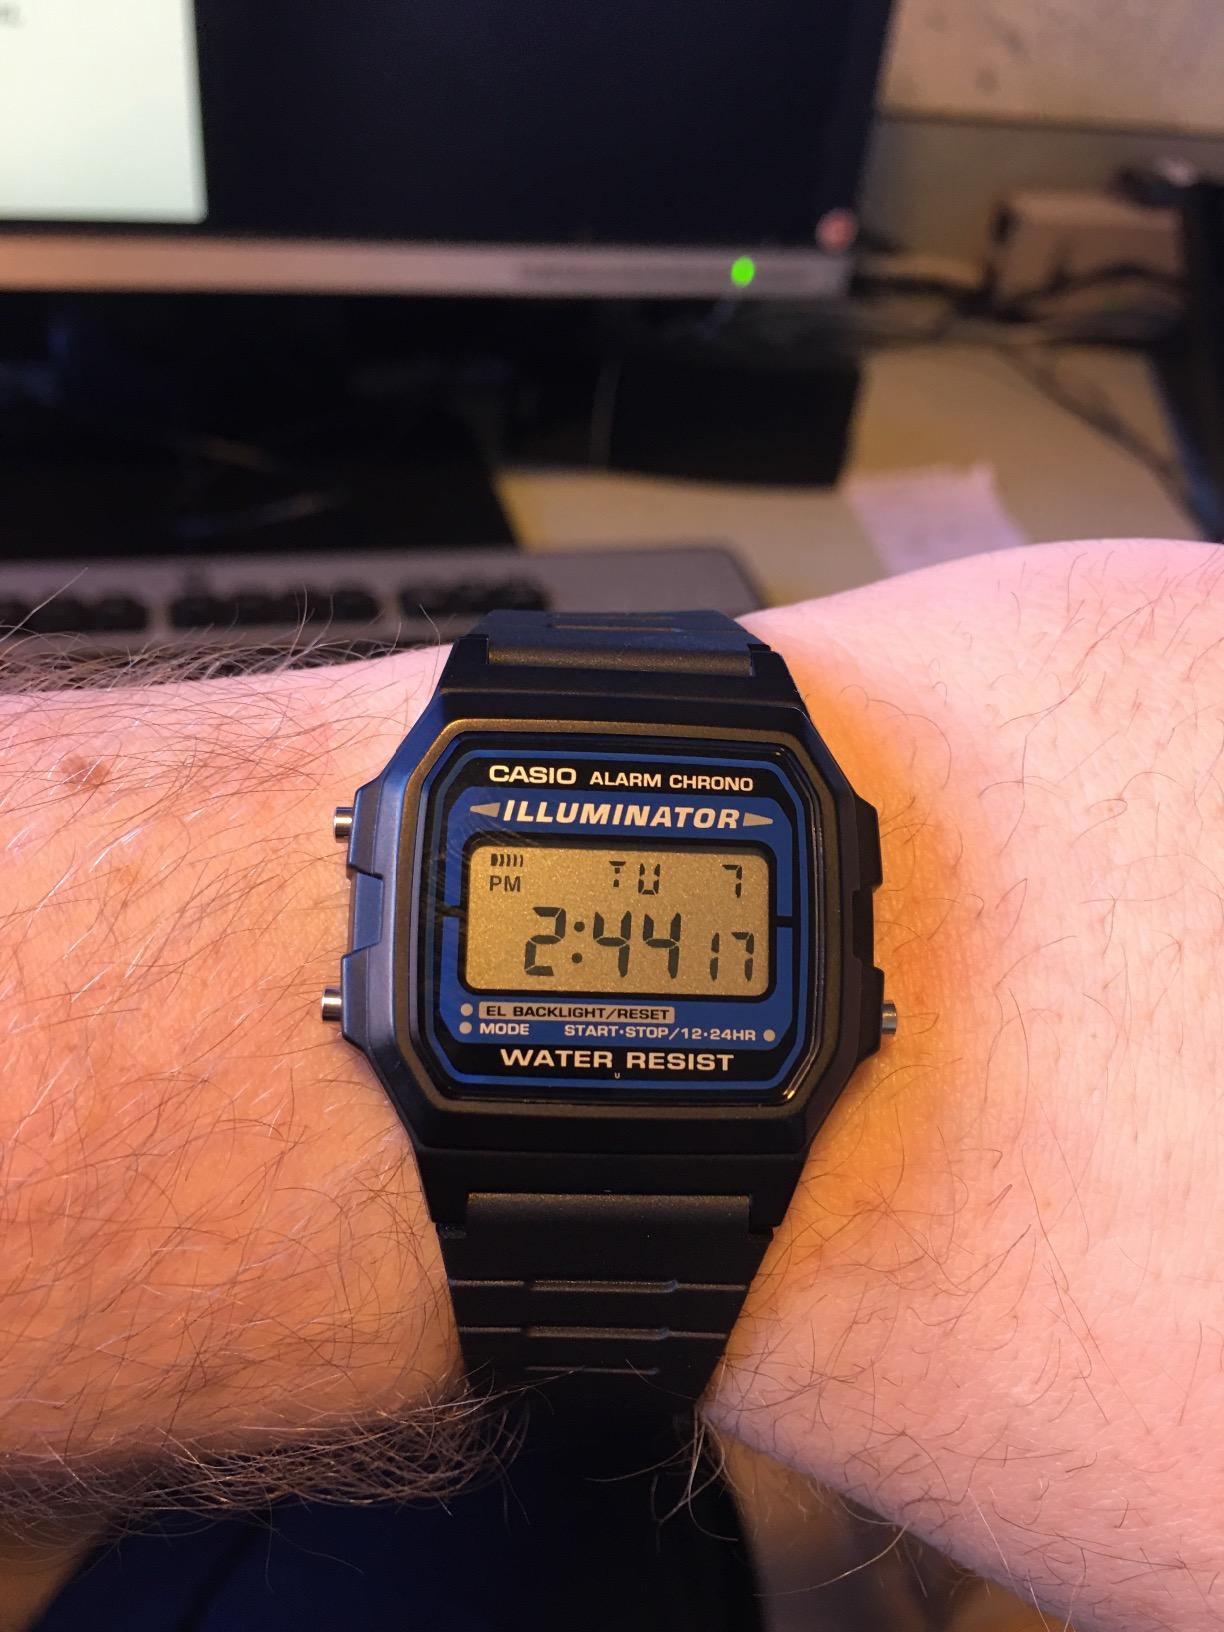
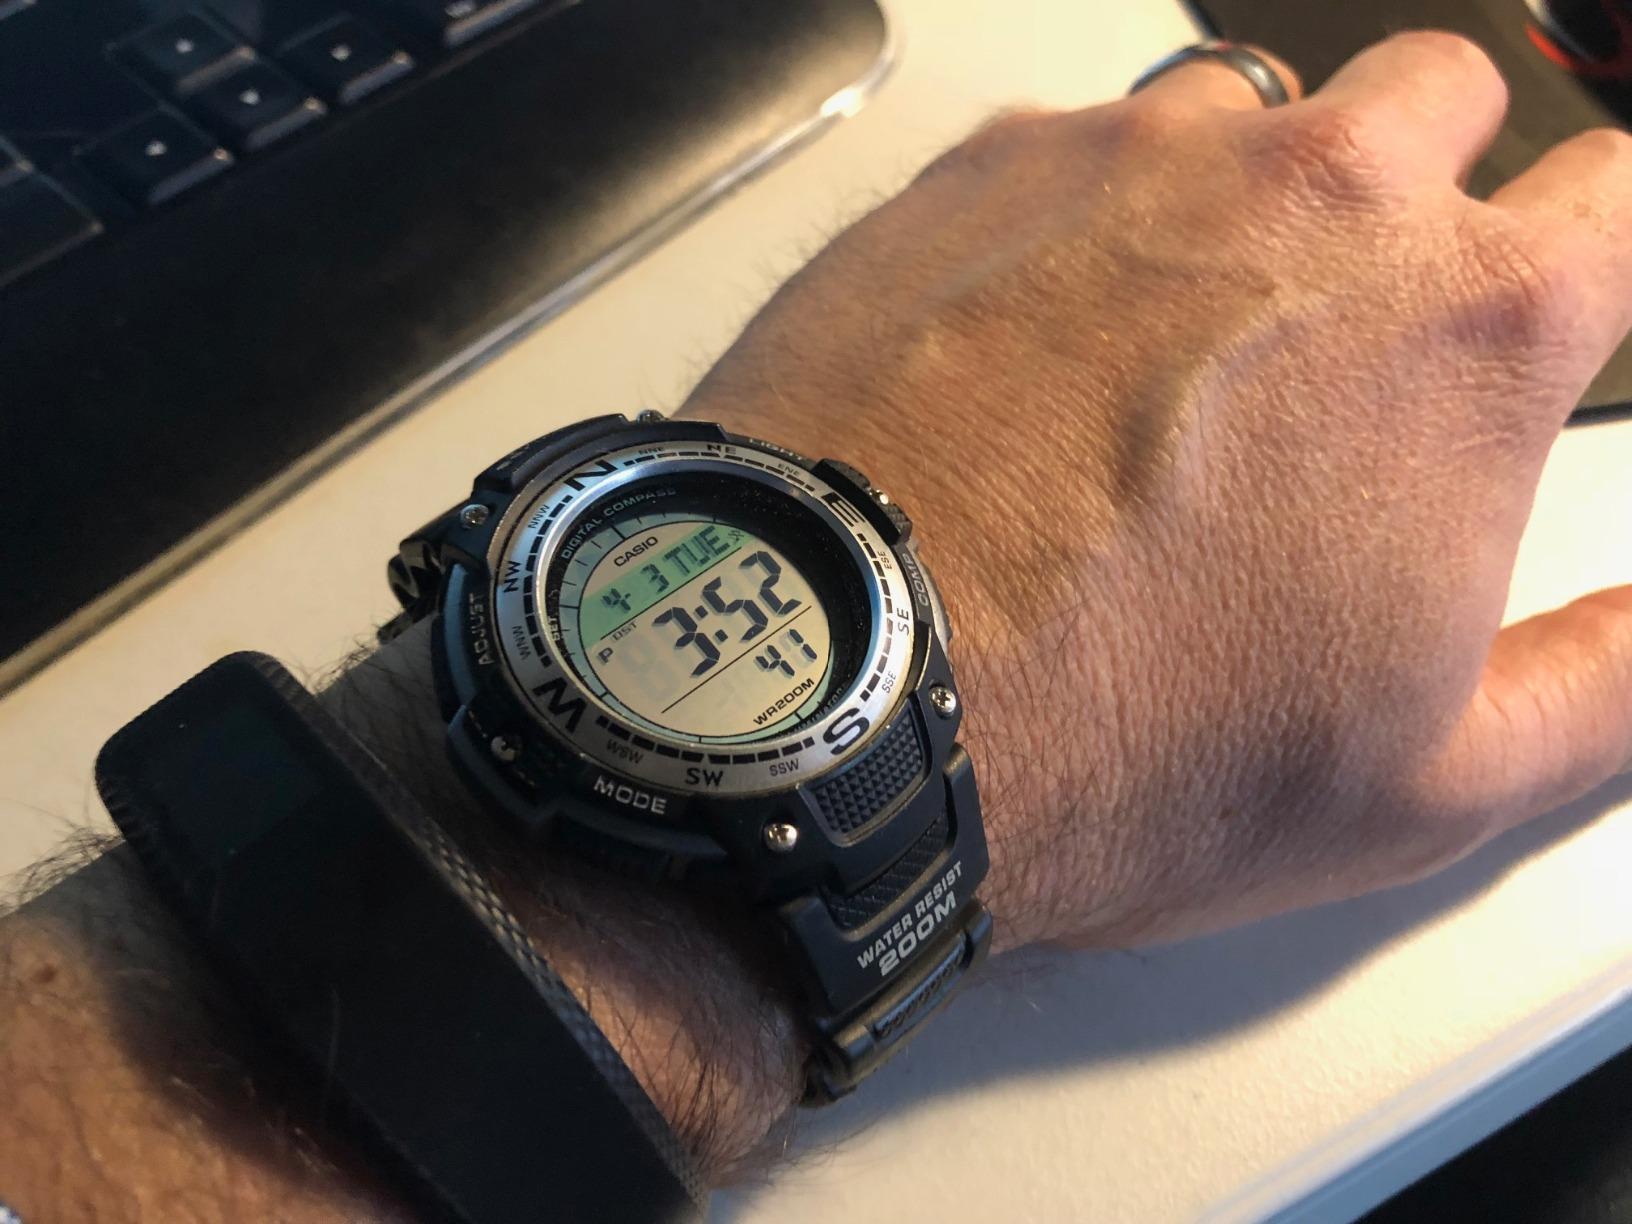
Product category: accessories_watch
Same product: no